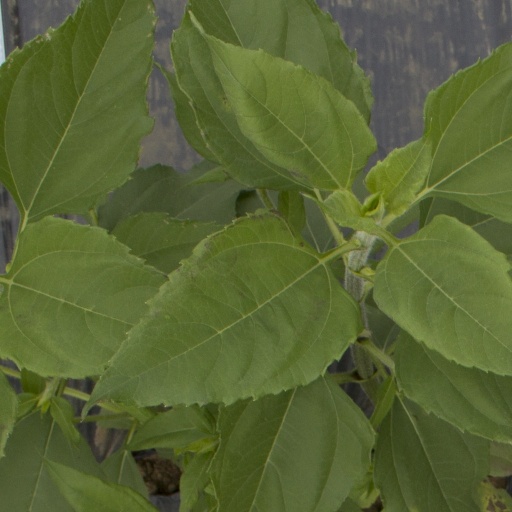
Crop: Jerusalem artichoke